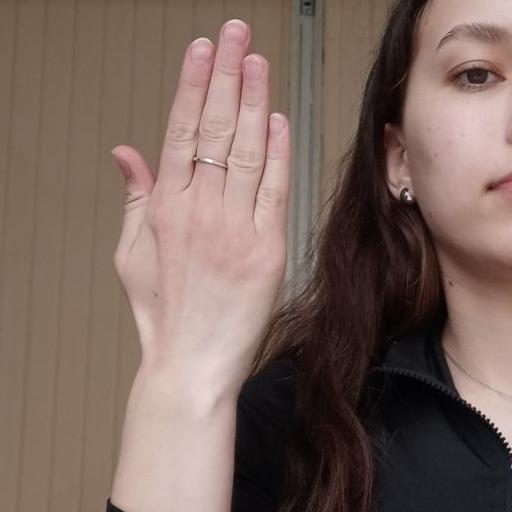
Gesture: stop_inverted